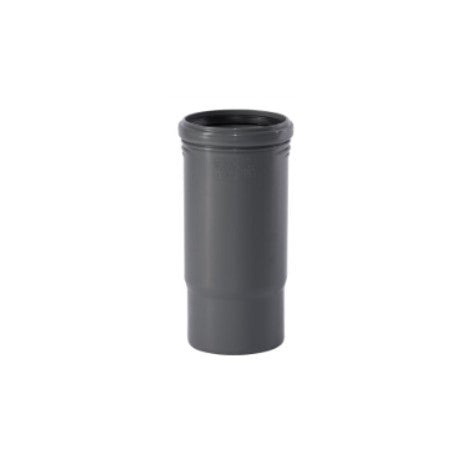
Abwasserrohr HT Safe Langmuffe DN90
HT Safe Langmuffe DN90 HT Langmuffe für Abwasserinstallationen Einsatzbereiche: Entwässerung innerhalb von Gebäuden, z. B. als: Schmutzwasserleitung Regenwasserleitung Lüftungsleitung Eigenschaften und Vorteile: Patentierte 3-fach-Dichtlippe für einfaches und sicheres Stecken Glatte Innenwand für optimierten Durchfluss Deutlich leiser als herkömmliche HT-Rohre Schwer entflammbar gemäß DIN 4102 (B1) und DIN EN 1451-1 Robuste Funktionsfarbe in RAL 7043 (schlagfest) Geprüfter Schallschutz nach DIN EN 14366 Die abgebildeten Fotos dienen lediglich zur Veranschaulichung und können vom tatsächlichen Produkt abweichen!
Brand: Ostendorf
Category: Hardware > Plumbing > Plumbing Pipes > Drain Pipes